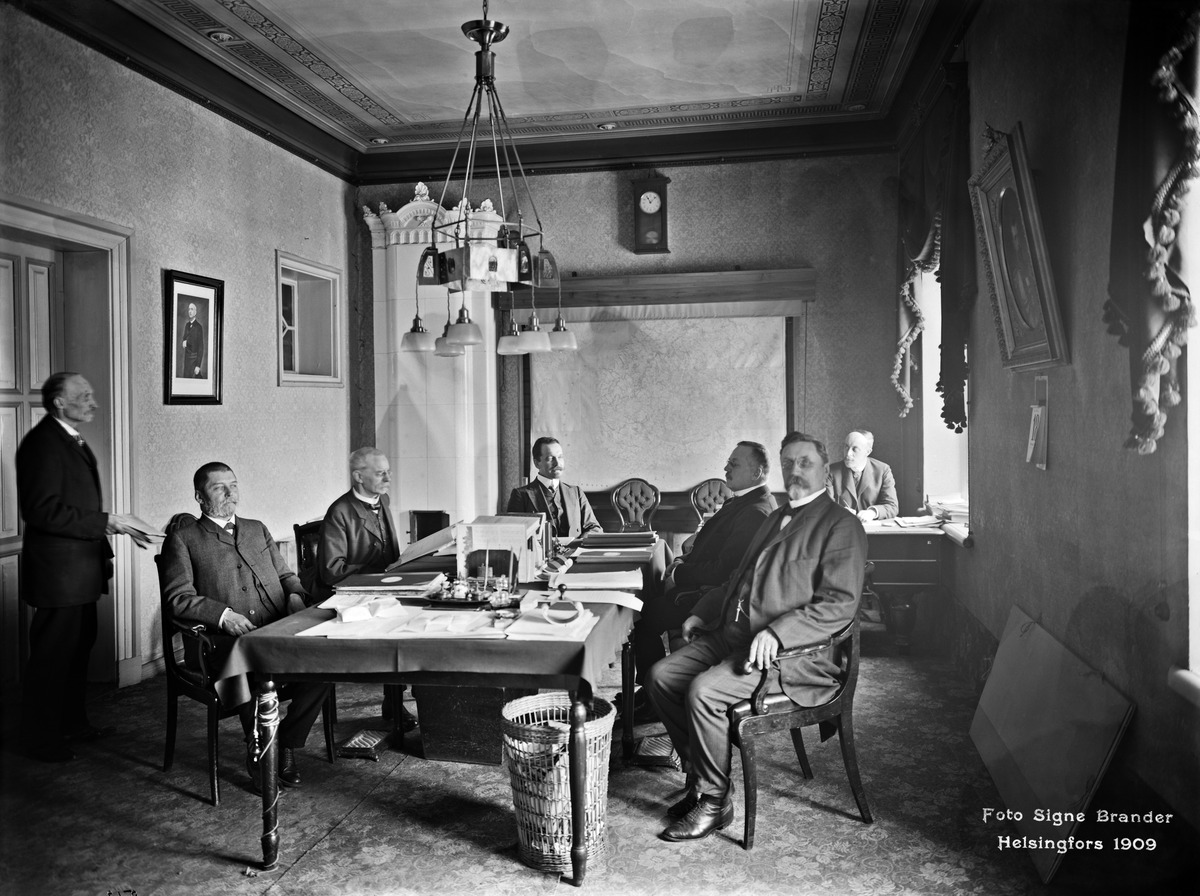
Vanha rautatieasema
sisällön kuvaus: Vanha rautatieasema.  Rautatiehallituksen kokoushuone. mustavalkoinen
Kuvaaja: Brander, Signe, valokuvaaja
Ajankohta: kuvausaika 1909
Paikka: Suomi, Uusimaa, Helsinki, Kluuvi Helsinki
Aiheet: rautatiet, virkamiehet, kalusteet, kokoukset